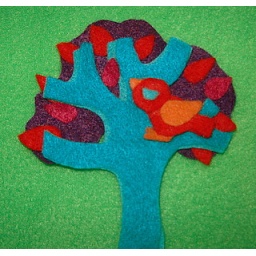
bird in tree